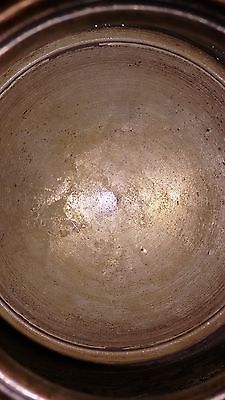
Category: kettle